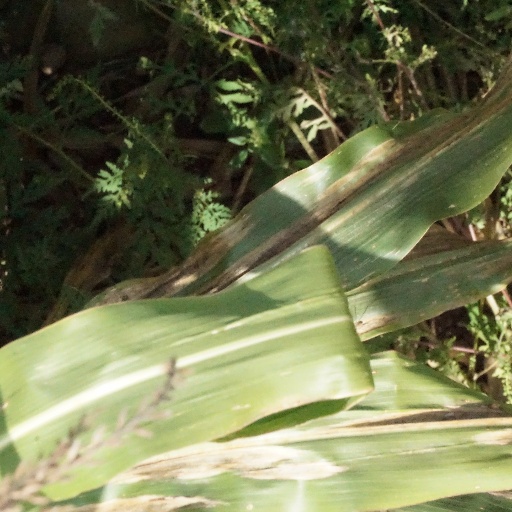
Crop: maize; corn